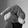
ASL letter: Q